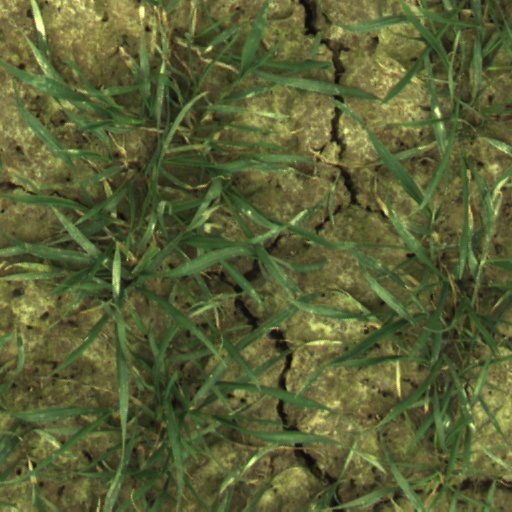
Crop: wheat